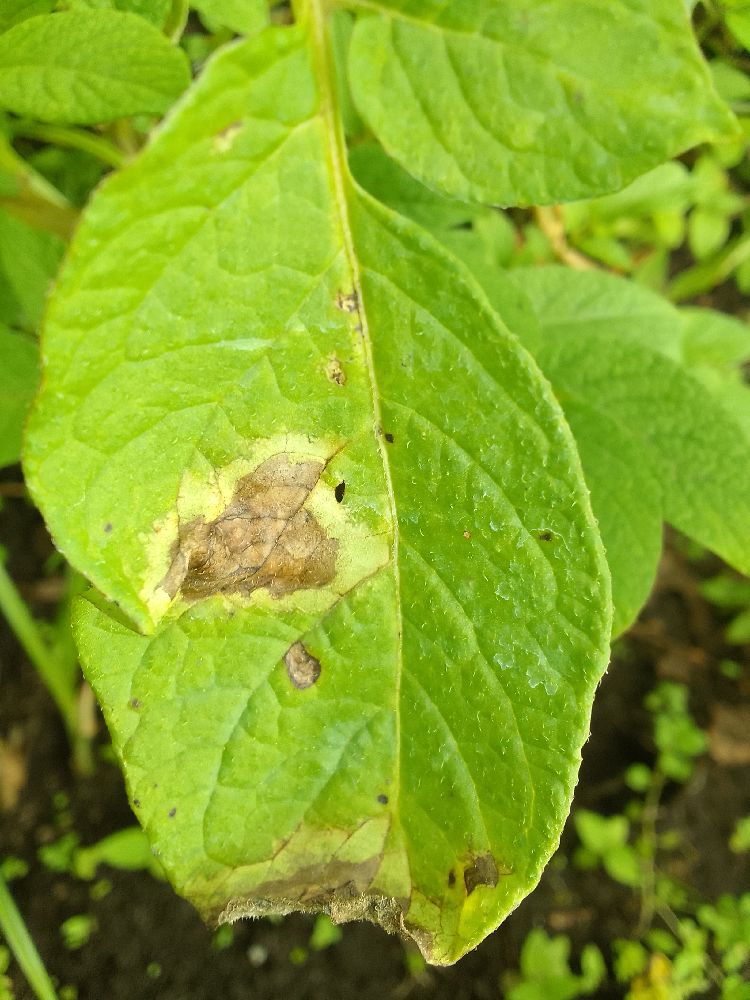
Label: Late blight